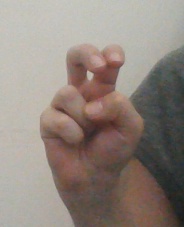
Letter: toot